Musical theatre

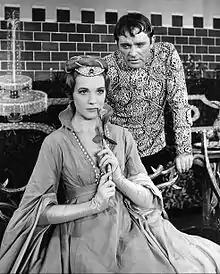
Julie Andrews with Richard Burton in "Camelot" (1960)

The 1950s were crucial to the development of the American musical. Damon Runyon's eclectic characters were at the core of Frank Loesser's and Abe Burrows' "Guys and Dolls", (1950, 1,200 performances); and the Gold Rush was the setting for Alan Jay Lerner and Frederick Loewe's "Paint Your Wagon" (1951). The relatively brief seven-month run of that show did not discourage Lerner and Loewe from collaborating again, this time on "My Fair Lady" (1956), an adaptation of George Bernard Shaw's "Pygmalion" starring Rex Harrison and Julie Andrews, which at 2,717 performances held the long-run record for many years. Popular Hollywood films were made of all of these musicals. Two hits by British creators in this decade were "The Boy Friend" (1954), which ran for 2,078 performances in London and marked Andrews' American debut, and "Salad Days" (1954), which broke the British long-run record with a run of 2,283 performances.